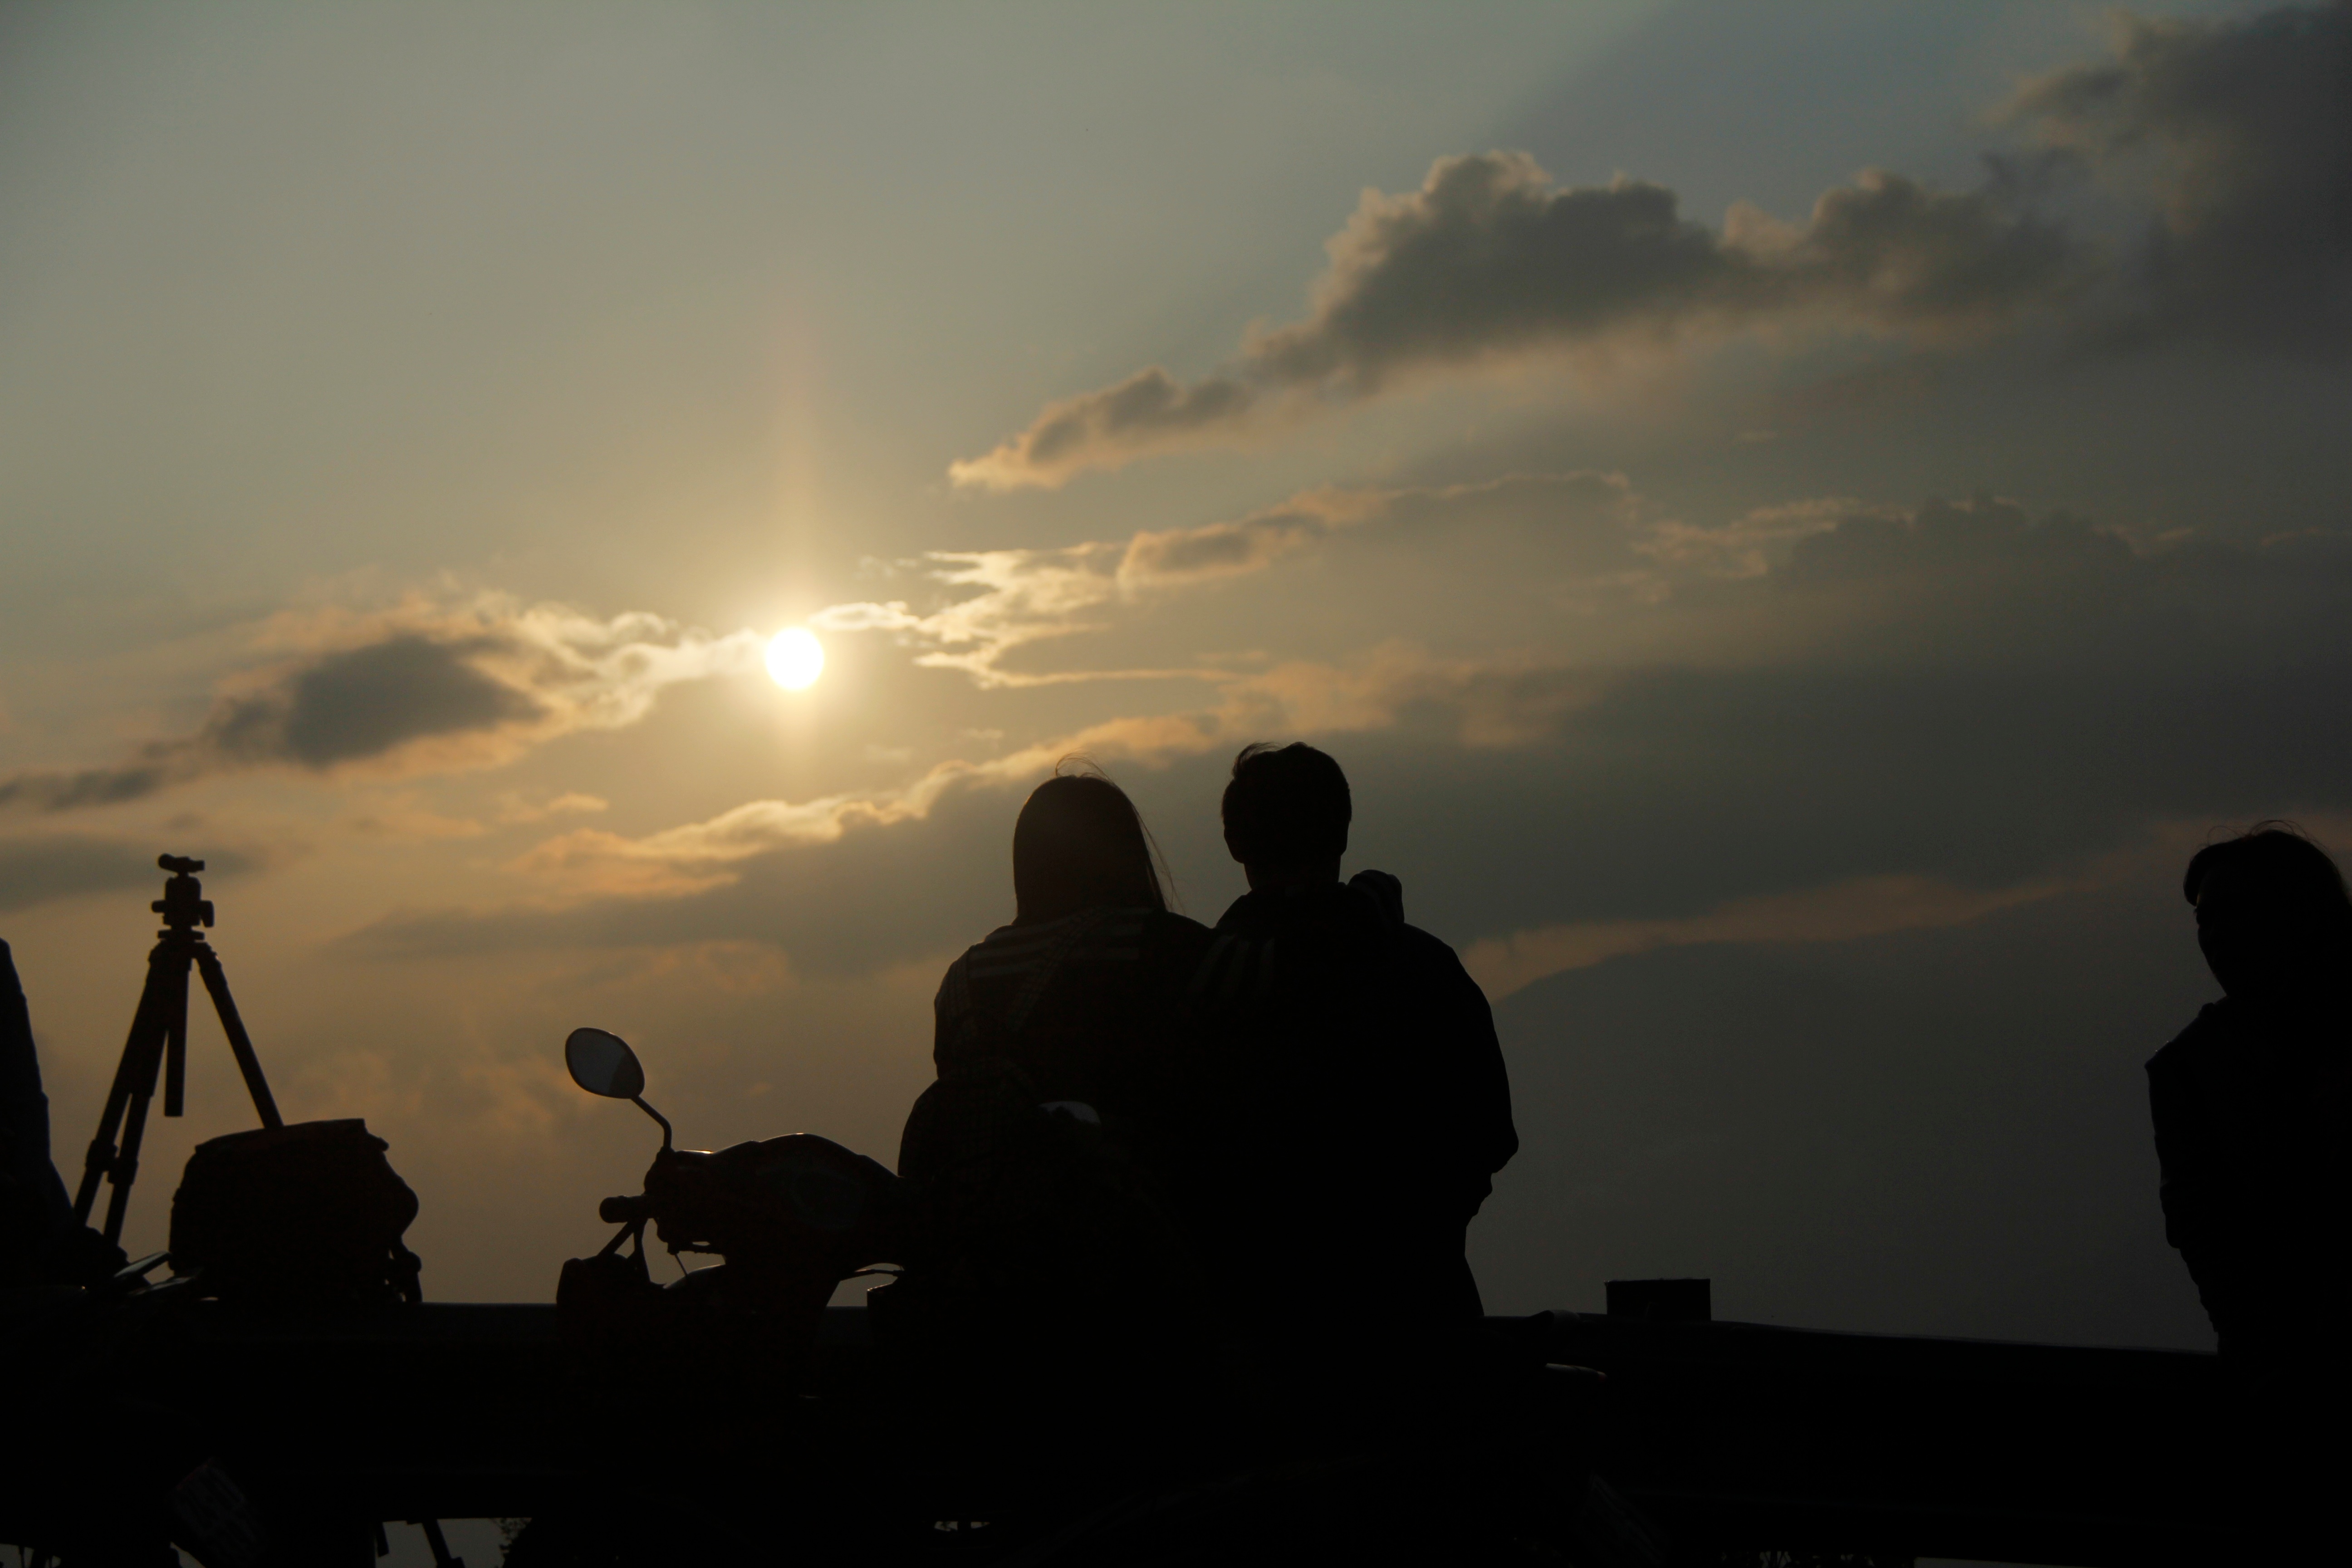
horizon, silhouette, cloud, sky, sun, sunrise, sunset, sunlight, morning, dawn, atmosphere, dusk, evening, atmospheric phenomenon, atmosphere of earth